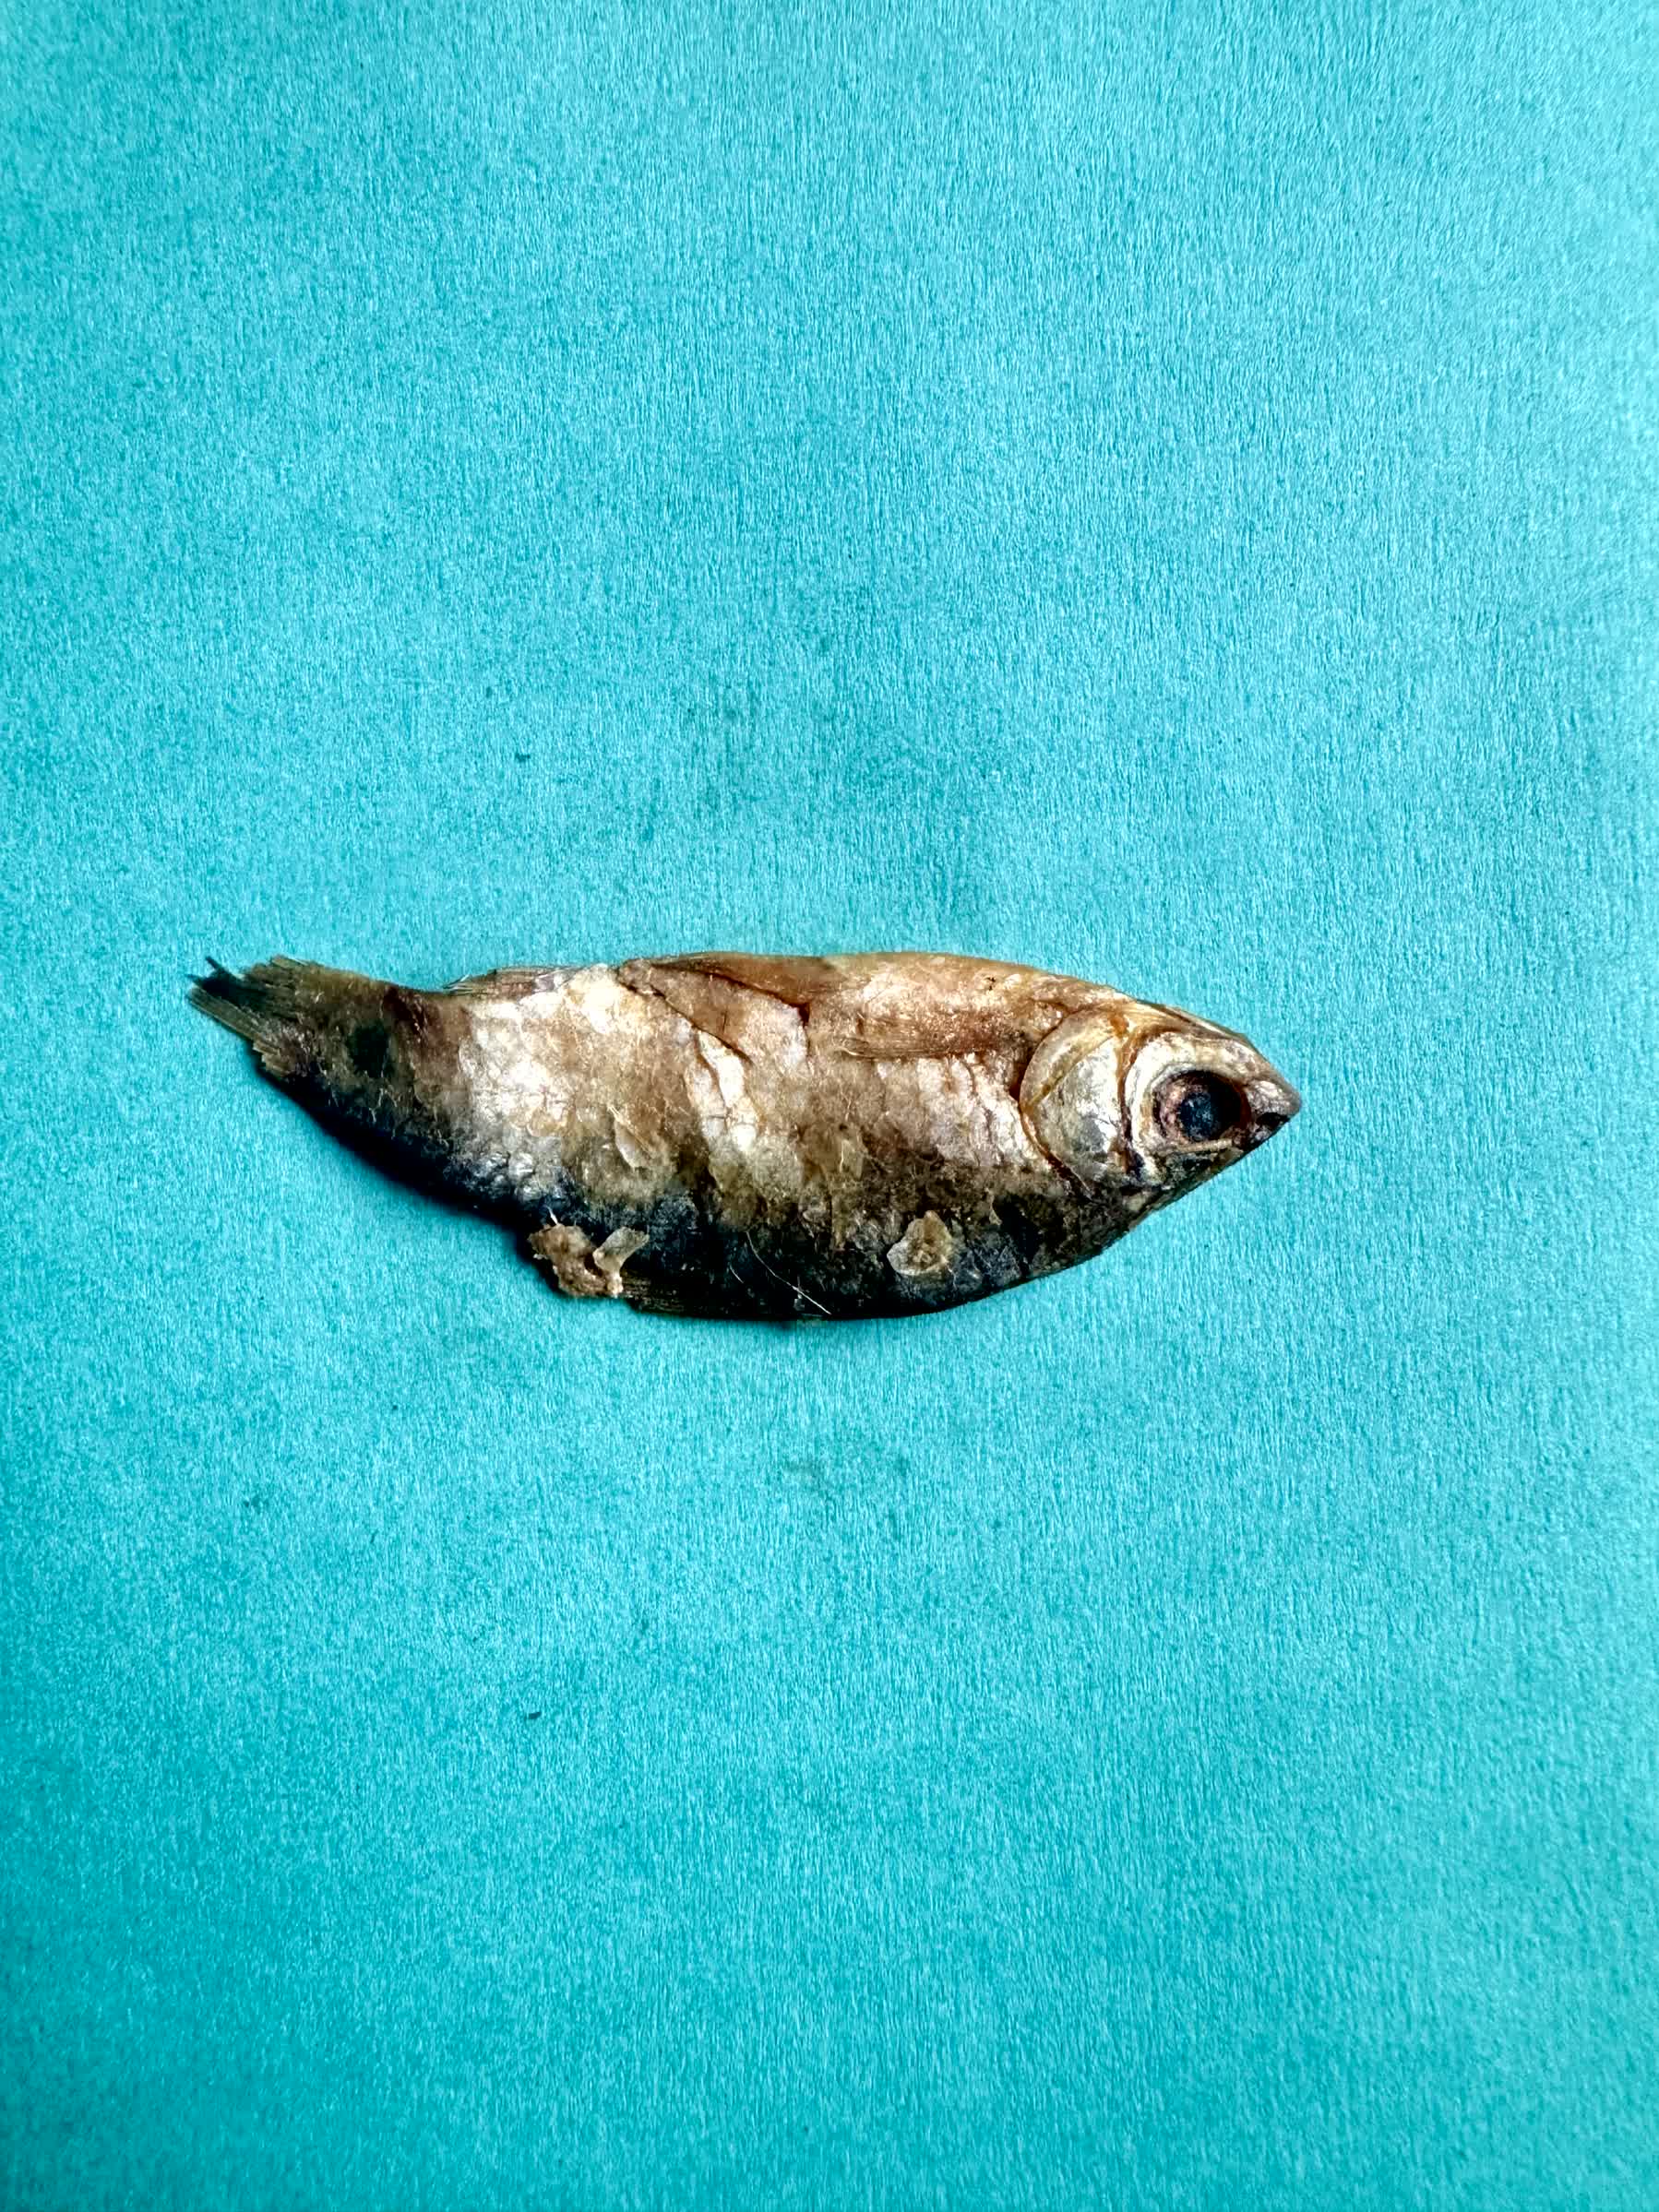
Species: puti chepa